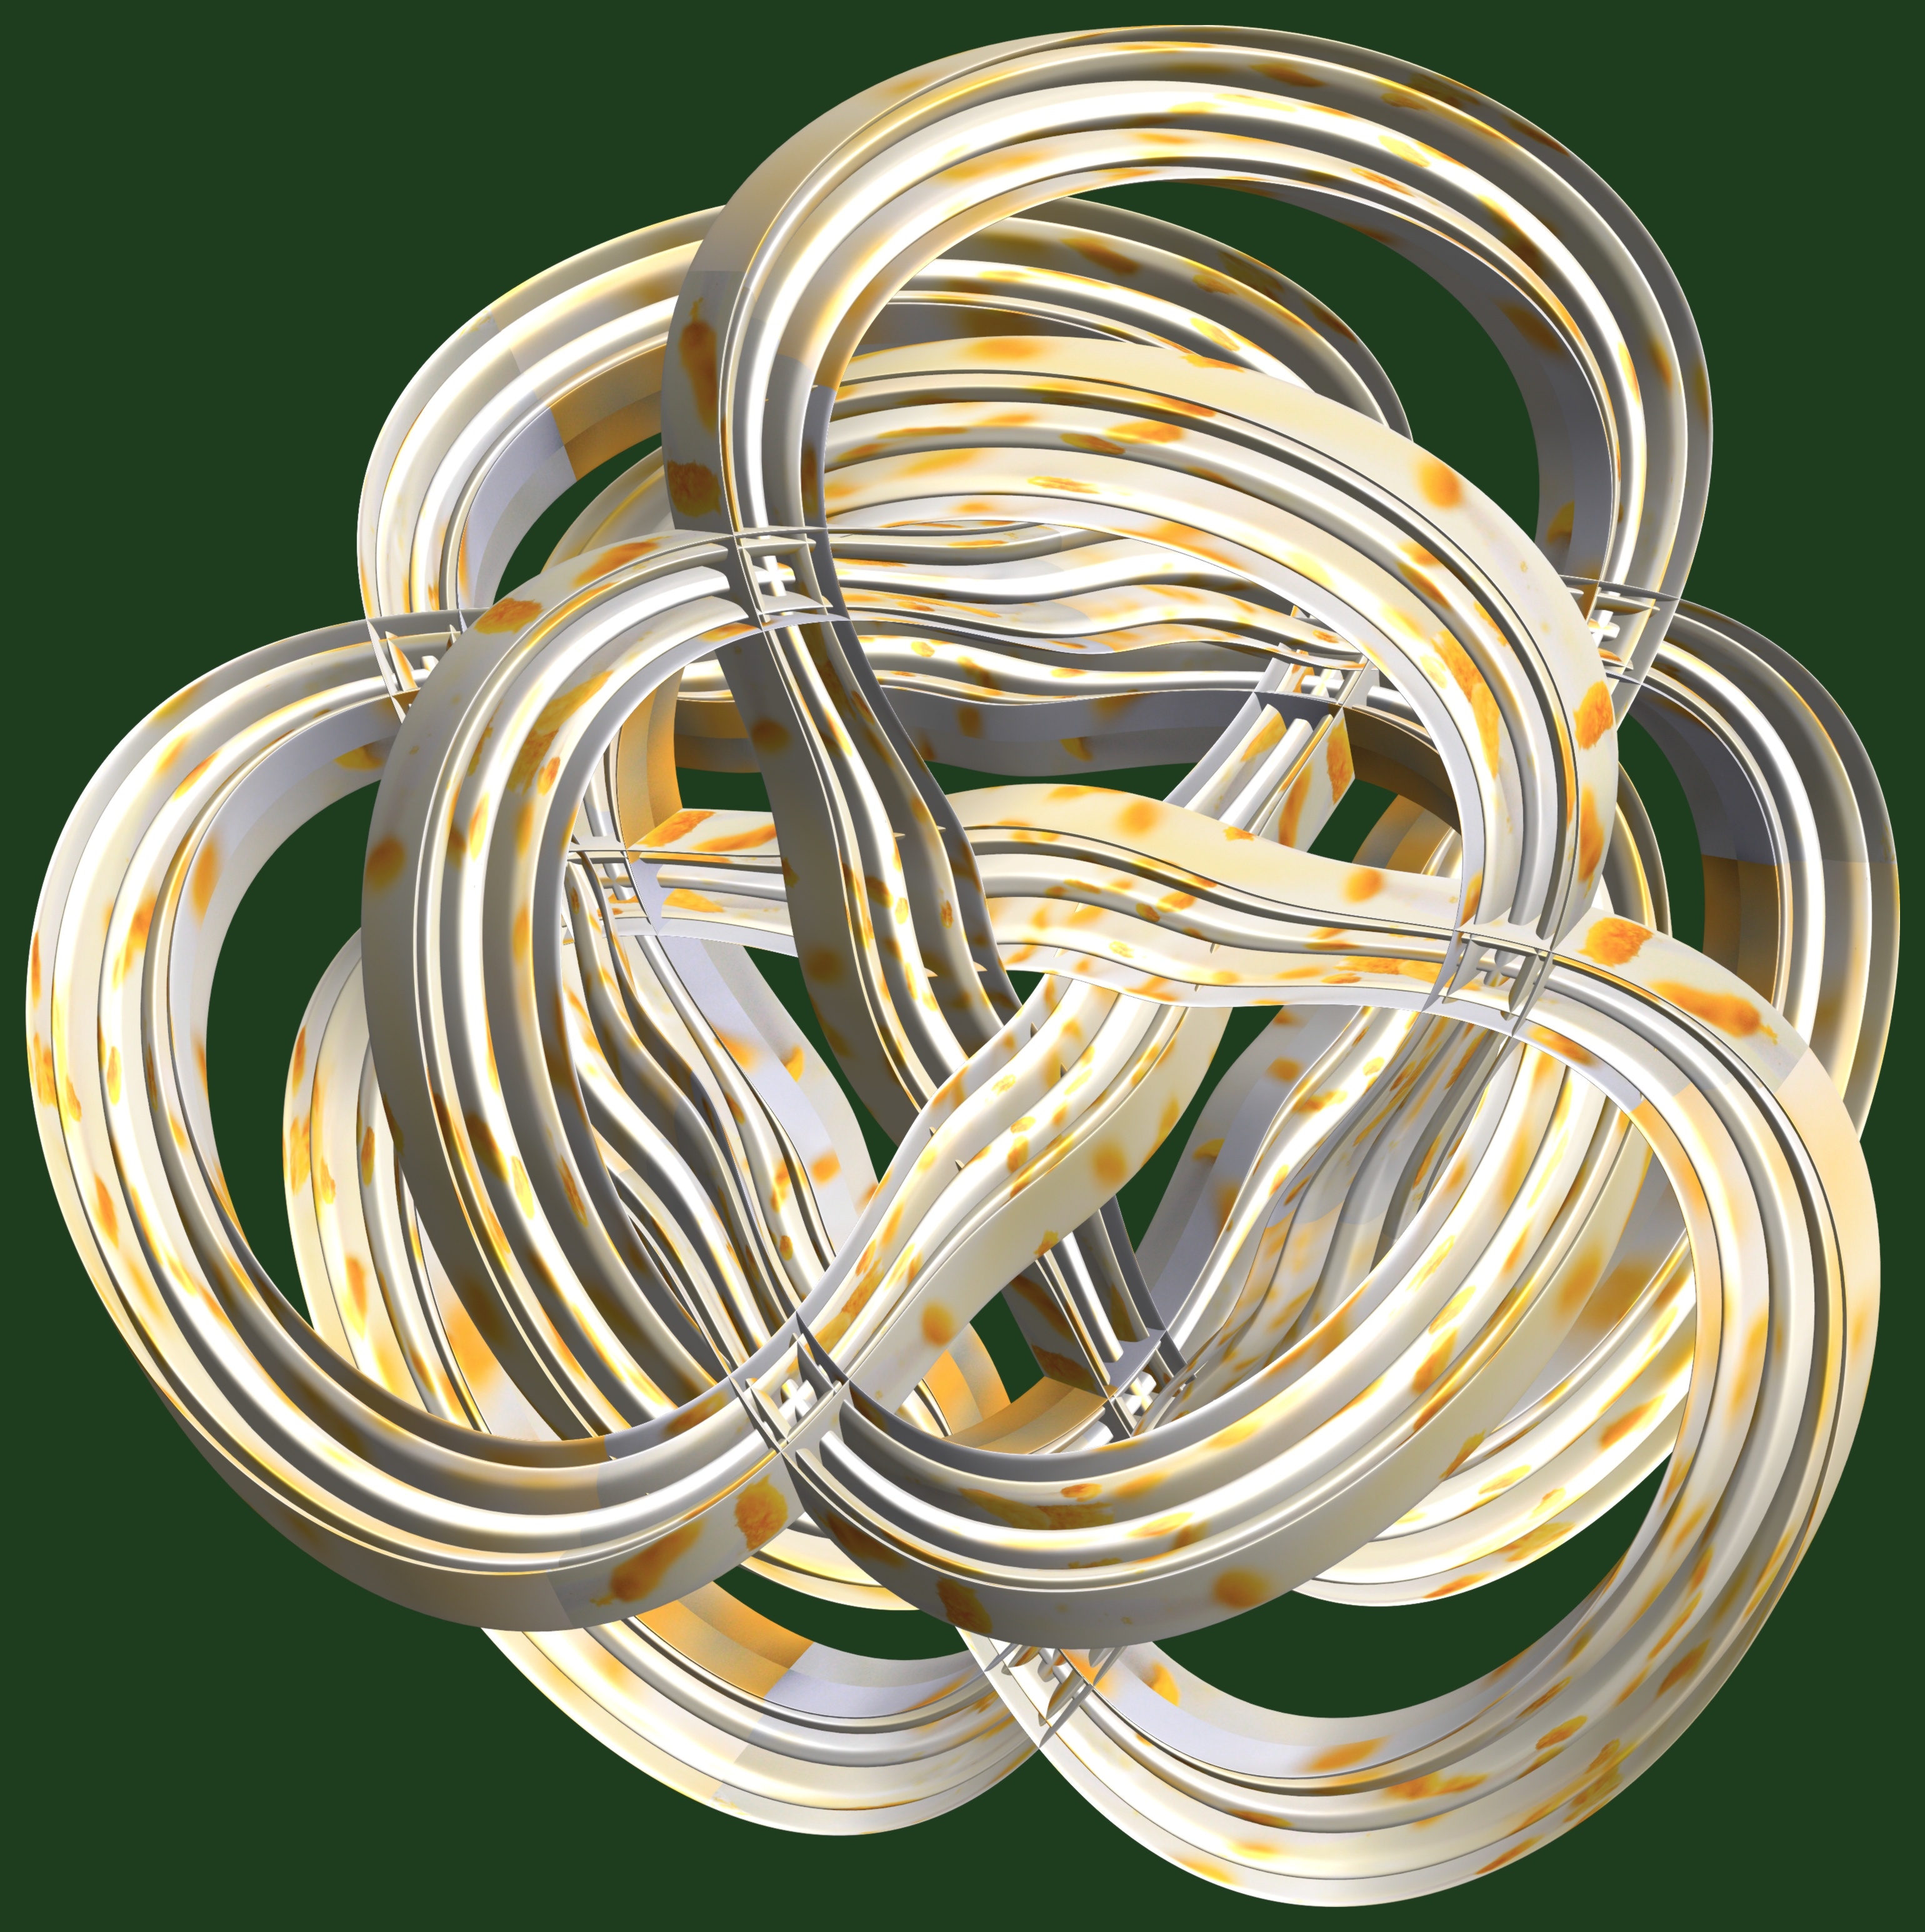
structure, texture, spiral, pattern, metal, circle, bangle, jewellery, font, design, symmetry, 3d, graphic, rings, torus, mathematica, cg, parametricplot3d, code, program, algorithm, mapping